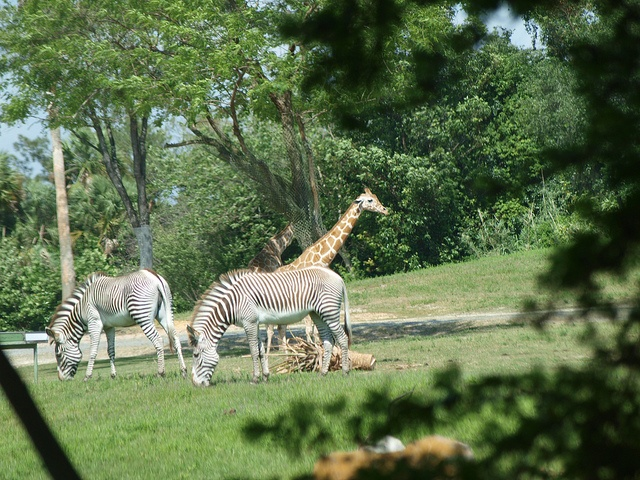
Two giraffes and two zebras are standing in a grassy field.
Two zebras and a giraffe in grassy area next to trees.
Two zebras and two giraffes graze on grass.
A giraffe standing behind two zebras grazing in a meadow.
There are zebras and a girafee on the green standing